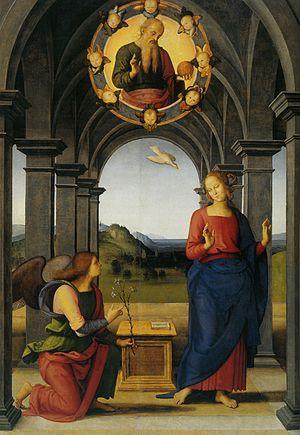
L'Annonciation de Fano est une peinture religieuse du Pérugin, datant de 1488 - 1490, qui est située dans la Chiesa di Santa Maria Nuova, à Fano.
La théologie a développé la conception d'un Dieu trinitaire : Père, Fils de Dieu et Saint-Esprit.
La chiesa di Santa Maria Nuova, à l'origine nommée Saint-Sauveur, est une église qui se trouve dans le centre historique de Fano en Italie, au bout de la via Giovanni de Tonsis.